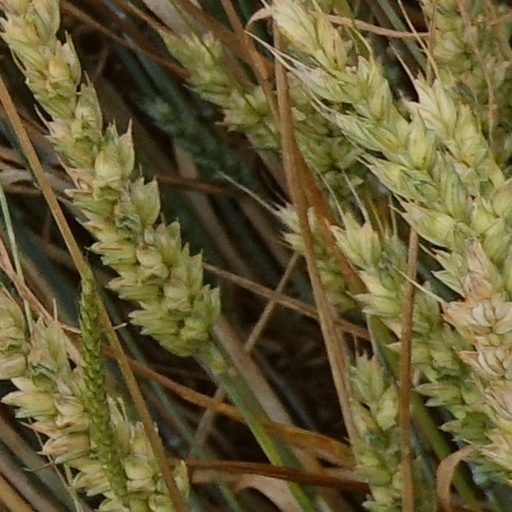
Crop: wheat